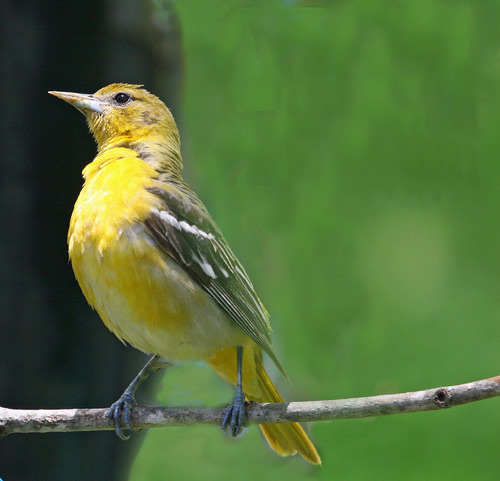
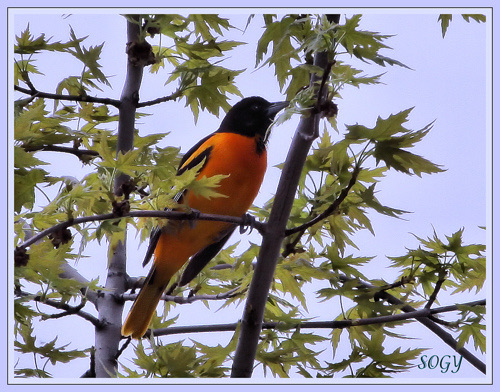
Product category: misc
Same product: yes